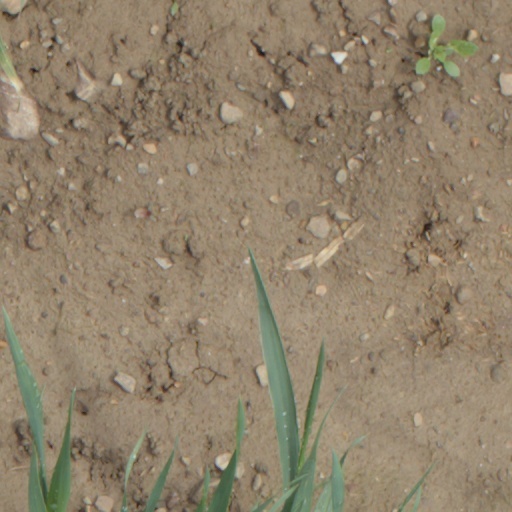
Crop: wheat